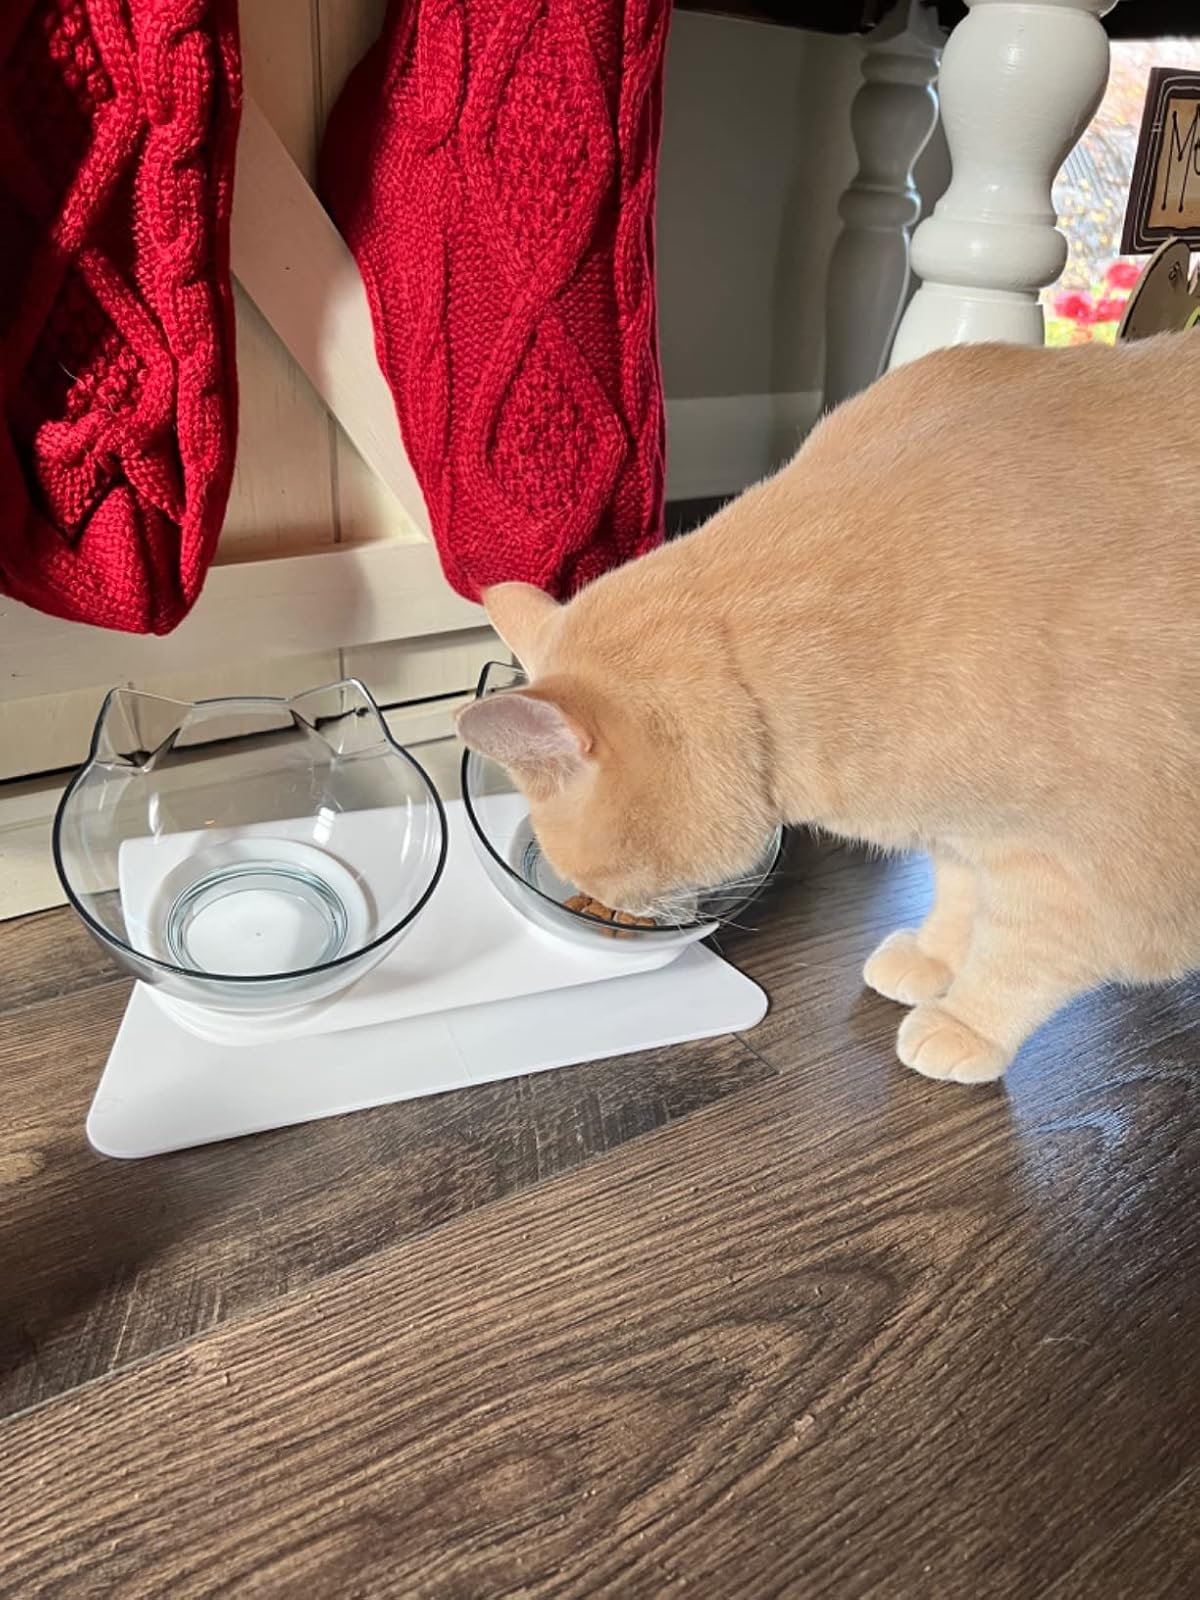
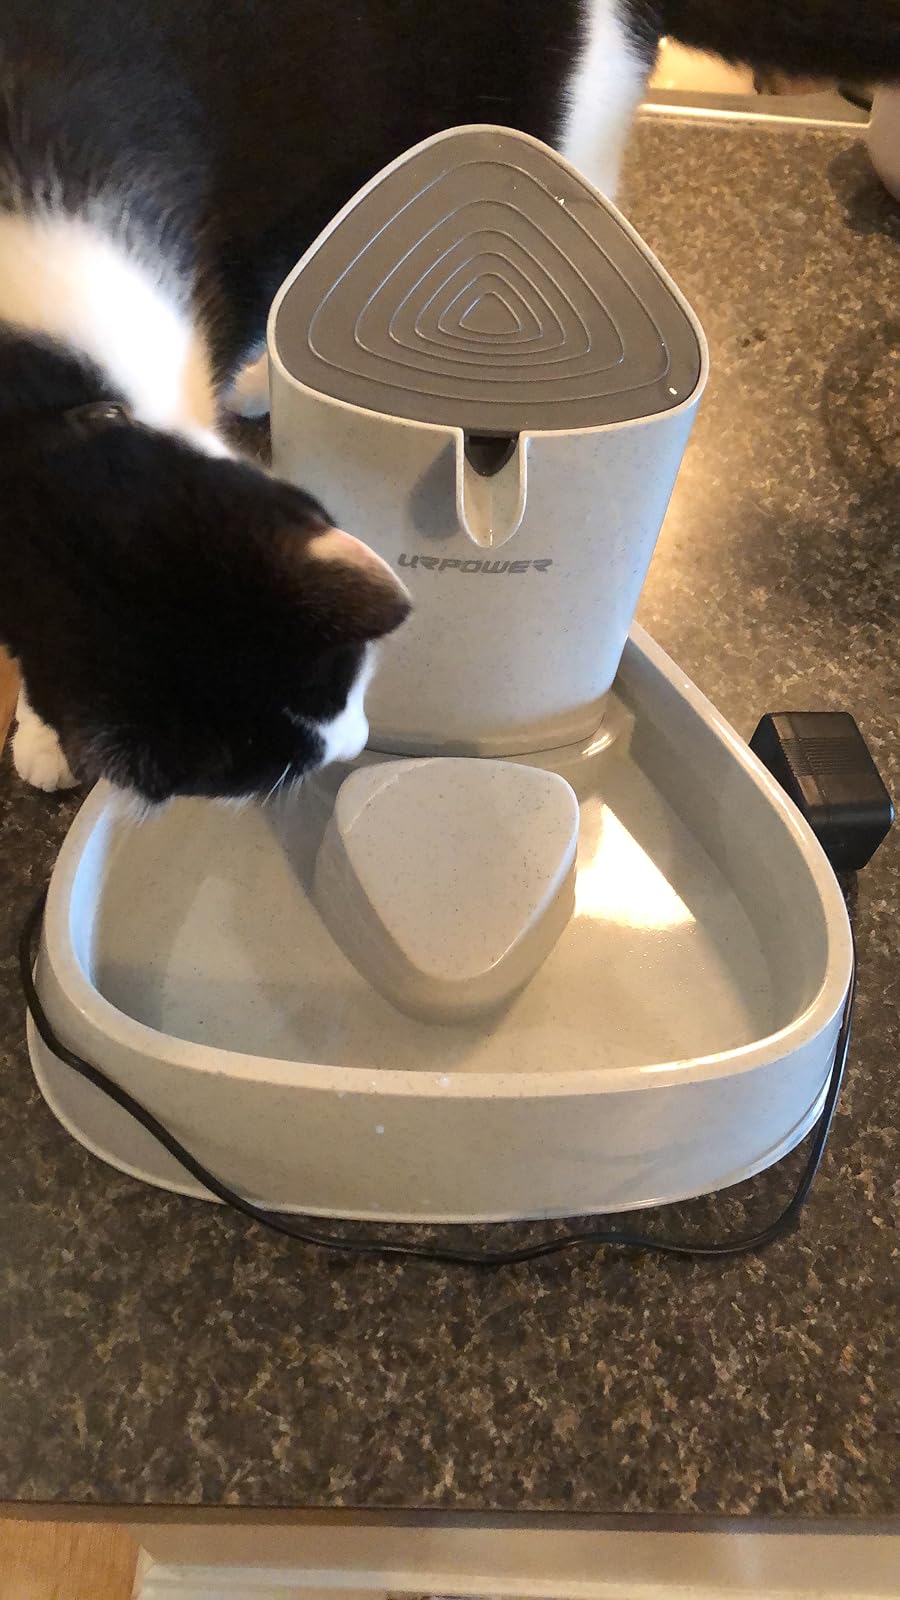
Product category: items_bowl
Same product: no